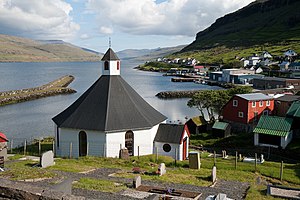
Haldórsvík
Haldórsvík med den kendte kirke i forgrunden
Haldórsvík før 2011 Haldarsvík er en bygd i den nordøstlige del af Streymoy, den største af Færøerne. Blandt færinger kaldes bygden ofte bare Vík. Haldórsvík ligger i Sunda kommuna. 1. januar 2009 havde Haldórsvík 142 indbyggere, mod 207 i 1985.